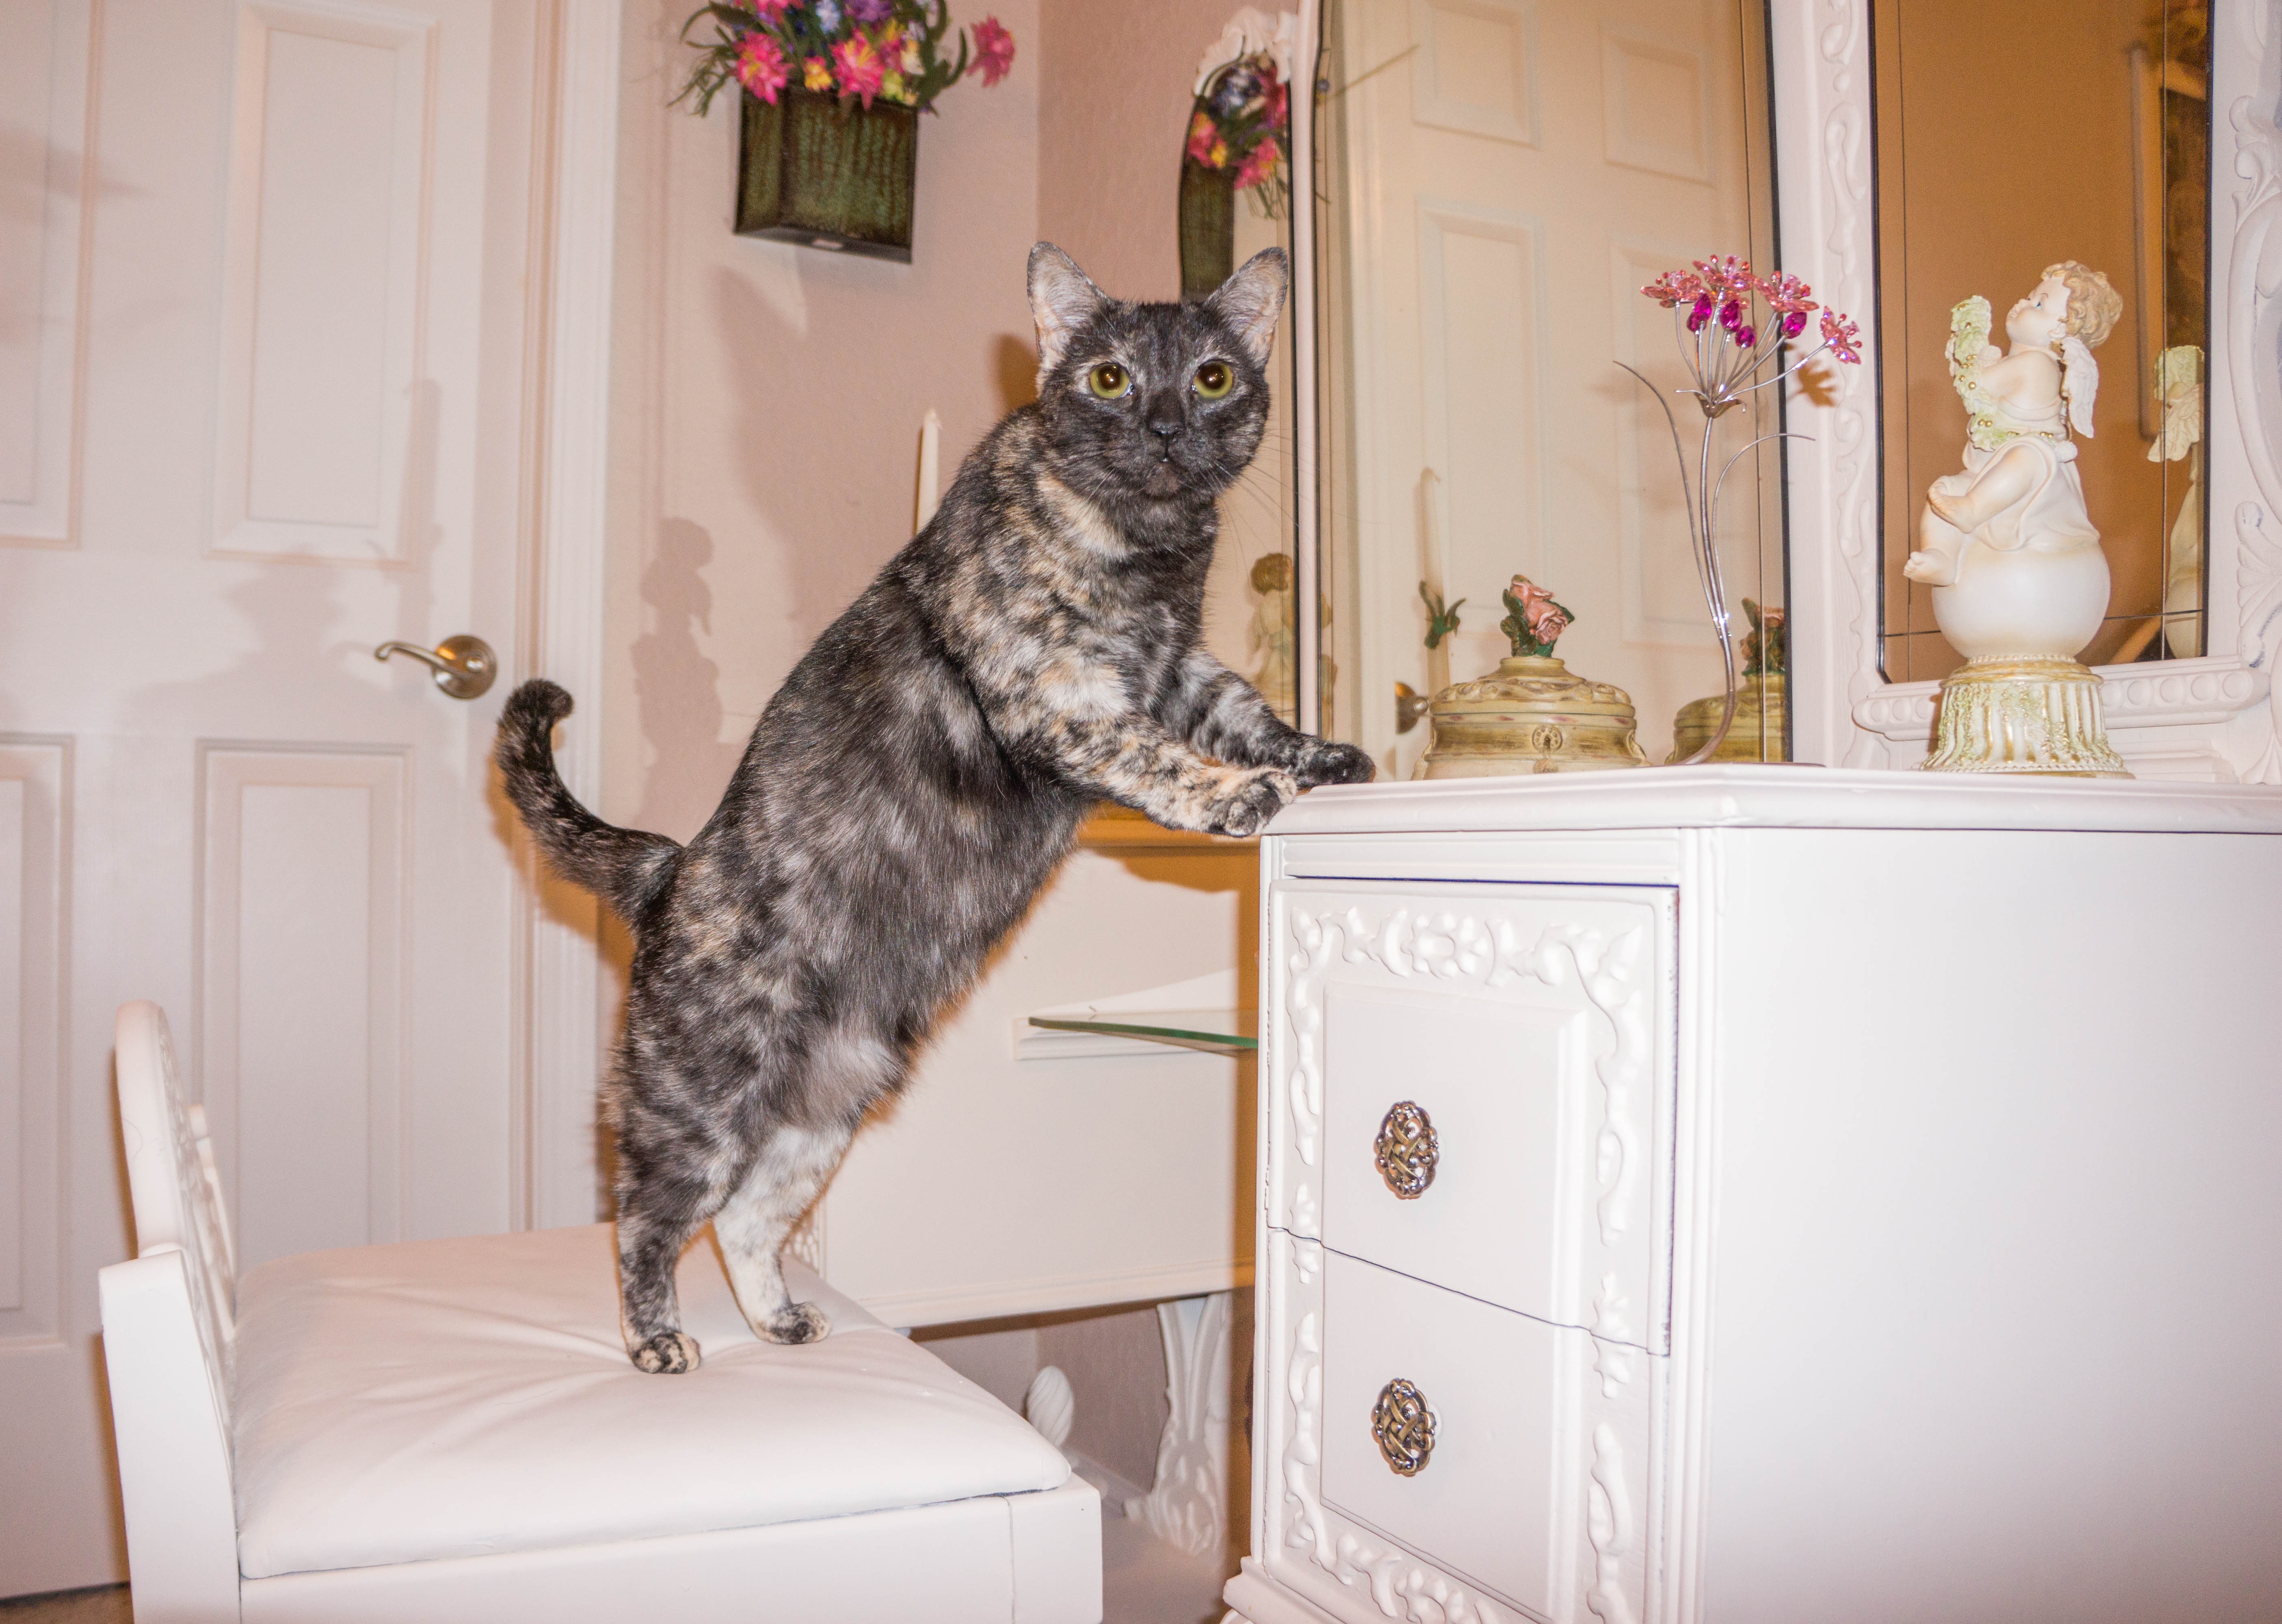
cute, looking, pet, fur, portrait, young, kitten, cat, feline, tabby, mammal, furniture, room, playful, fun, kitty, funny, domestic, adorable, cute cat, cute animals, tortie, small to medium sized cats, cat like mammal